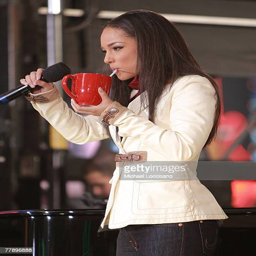
rhythm and blues artist sips some hot tea before she performs